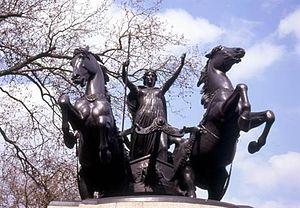
Statue de Boudica à Londres